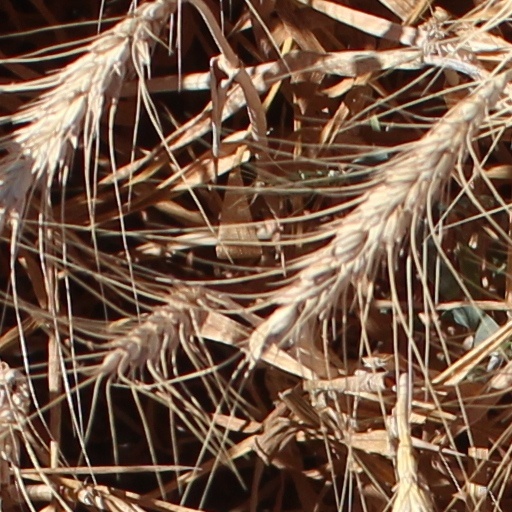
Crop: wheat